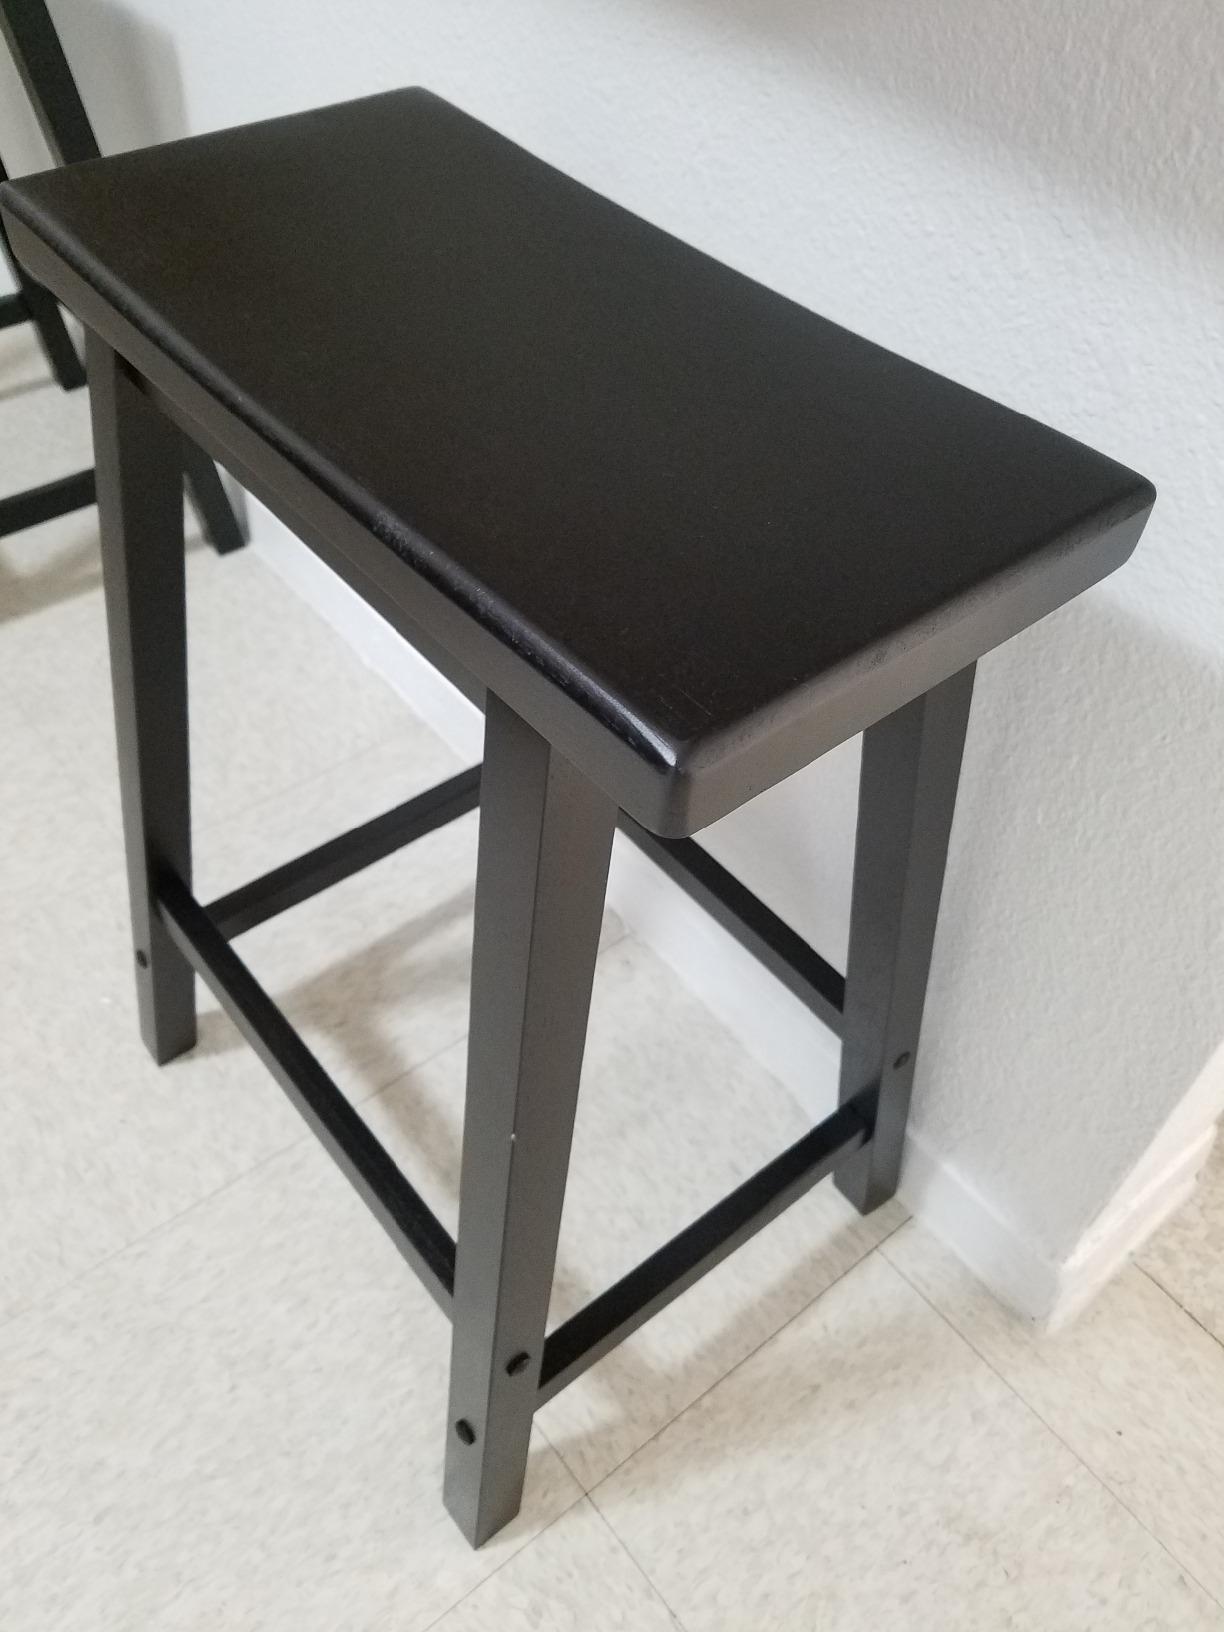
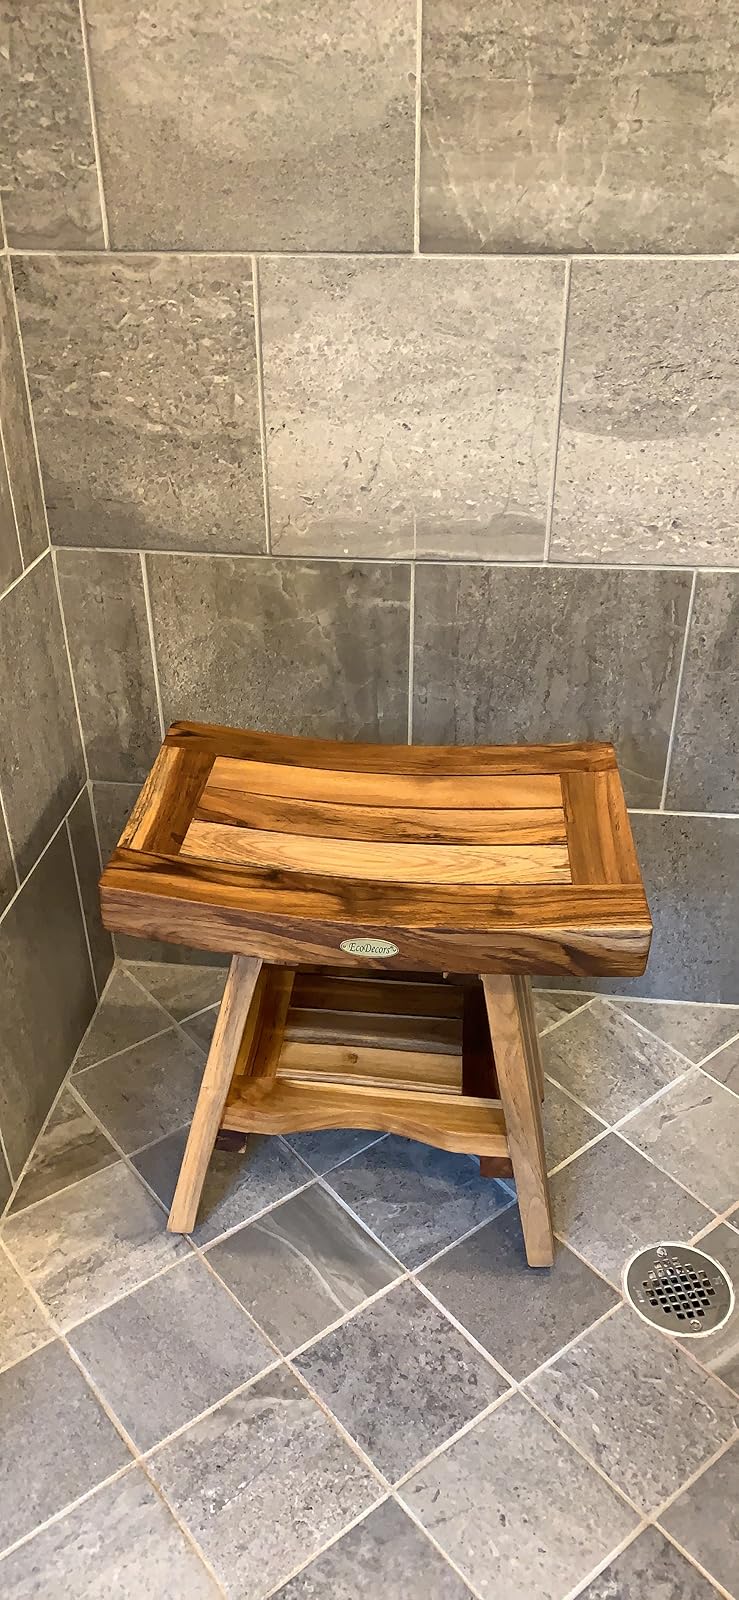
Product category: stool
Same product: no